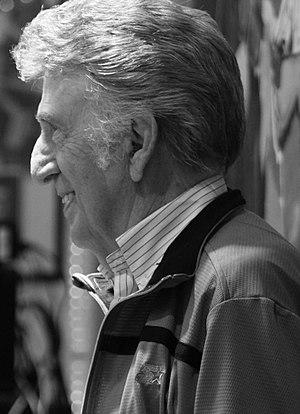
Dominic Joseph Fontana alias D.J. Fontana est un musicien américain connu comme étant le premier batteur d'Elvis Presley.